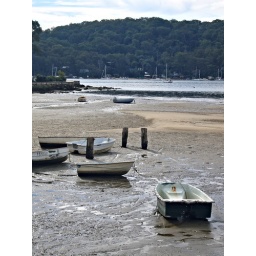
boats stuck on a little tidal beach near church point, sydney